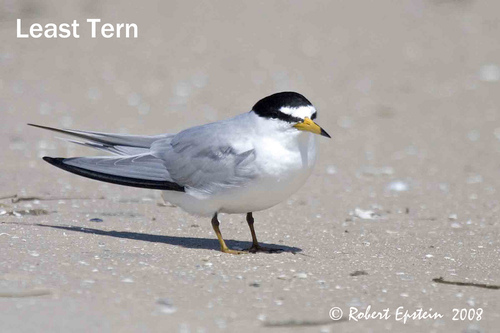
this is a white and gray bird with black in the outer rectrices.
it has small feet and a yellow and black bill
this small bird has a white belly,white breast, white wings with black primaries, and yellow tarsus and feet.
a medium sized bird with a yellow and black bill and a white bill
this small bird is mostly white, but has a black head along with a sharp yellow beak.
black and white headed bird with flat, bright yellow beak with a black end.
a medium sized bird with a black crown, and a white breast
this small bird has a yellow beak with a black pointed tip.
this white bird has a black crown and cheek patch along with a black tip at the end of its yellow bill.
this bird is white and black in color, and has a yellow beak.
this bird has a yellow and black bill, with a white breast.
Species: Least Tern